Traffic in Metro Manila

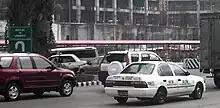
A U-turn slot along EDSA.

The truck ban is a scheme meant to address the perception that freight vehicles are the main culprits in congesting Metro Manila roads. Under this scheme, trucks are prohibited from traveling along major road networks for most of the day, depending on the type and weight of truck. It has been in place since 1978 and restrains large trucks to designated routes in order to give way to other road users. Infractions of the ban carry a fine of P2000.